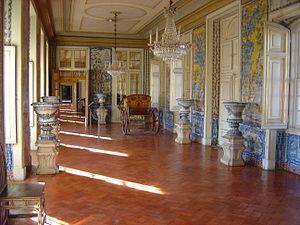
Le palais royal de Queluz est un château portugais du XVIIIᵉ siècle situé à Queluz, une freguesia de la municipalité de Sintra, dans le district de Lisbonne. Parmi les derniers grands bâtiments rococo construits en Europe, le palais a été conçu comme lieu de villégiature estivale pour Pierre III de Bragance, roi consort et futur mari de la reine Marie Iʳᵉ, sa nièce.